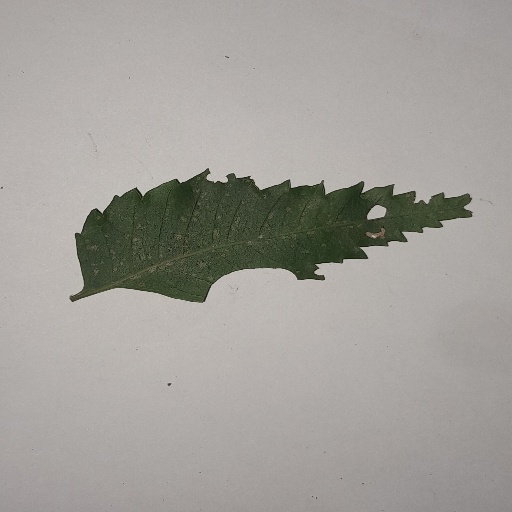
Species: Neem
Leaf condition: Shot Hole Leaf